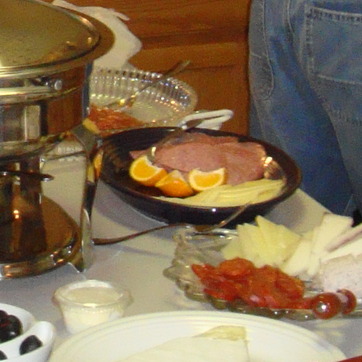
Material: food